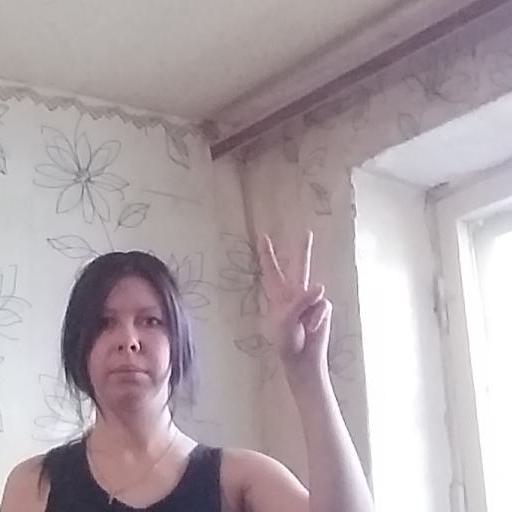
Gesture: peace